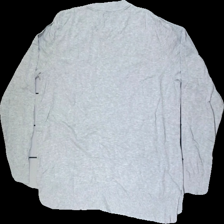
View: back
Type: Sweater
Category: Ladies
Brand: Missing
Colors: Grey
Material: 100% viscose
Cut: C-collar
Stains: Minor
Price range: <50
Recommended usage: Recycle